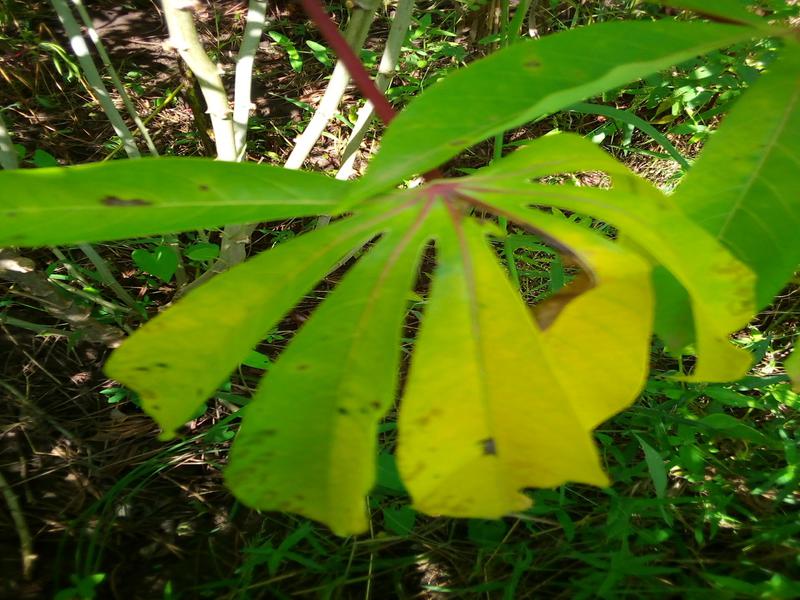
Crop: cassava
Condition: bacterial_blight